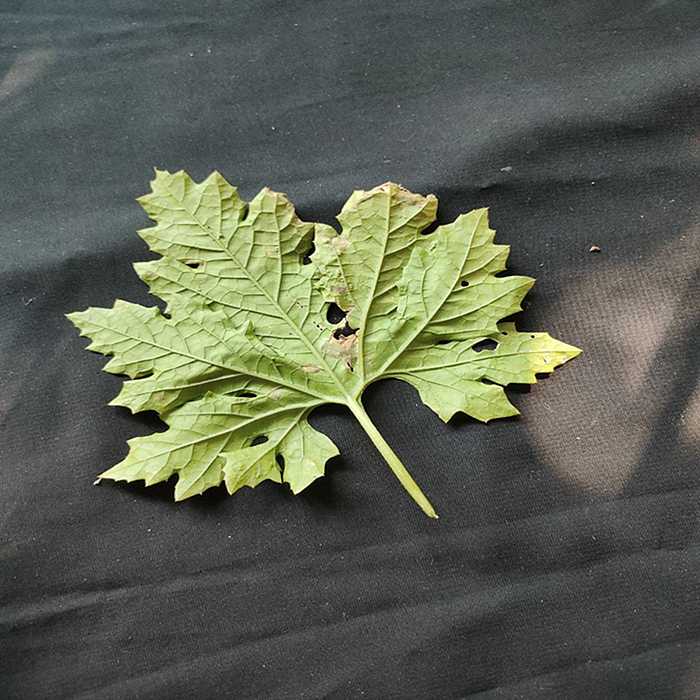
Plant: Bitter Gourd
Label: Downey mildew